Navy bands in Canada

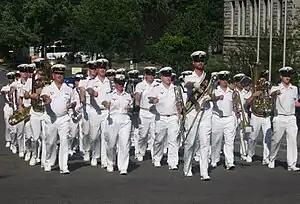
The Stadacona Band of the Royal Canadian Navy is one of six full-time professional bands in the Canadian Armed Forces.

Following confederation in 1867, Naval protection began to be provided by the Royal Navy. This meant that all naval bands came from Britain and operated on a unit basis. Many musicians in these bands were recruited from the local area, although most came from Britain. After 1870, the presence of naval bands, particularly fleet bands, became insignificant in Western Canada and specifically in Victoria, British Columbia. As a result, few bands visited the area in the latter half of the century. Among the last British naval bands to go to Western Canada in the 19th century was the one from HMS Warspite (03) from 1890-1893 and from 1899-1902. In 1910, the House of Commons passed the "Naval Service Act" proposed by Prime Minister Wilfrid Laurier, establishing the Naval Service of Canada, the precursor to the RCN. As a result, part-time ship bands were formed in the new naval force of Canada.